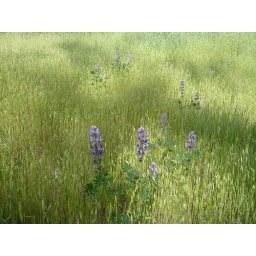
hiking in irvine - turtle rock